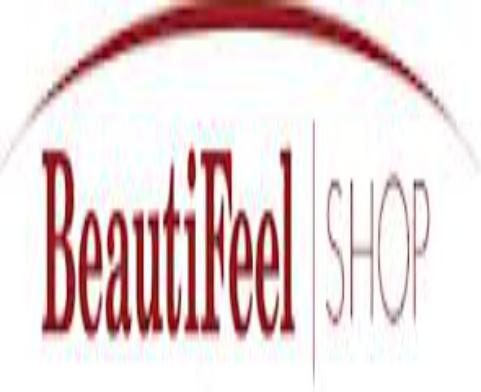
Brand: BeautiFeel
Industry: Clothes